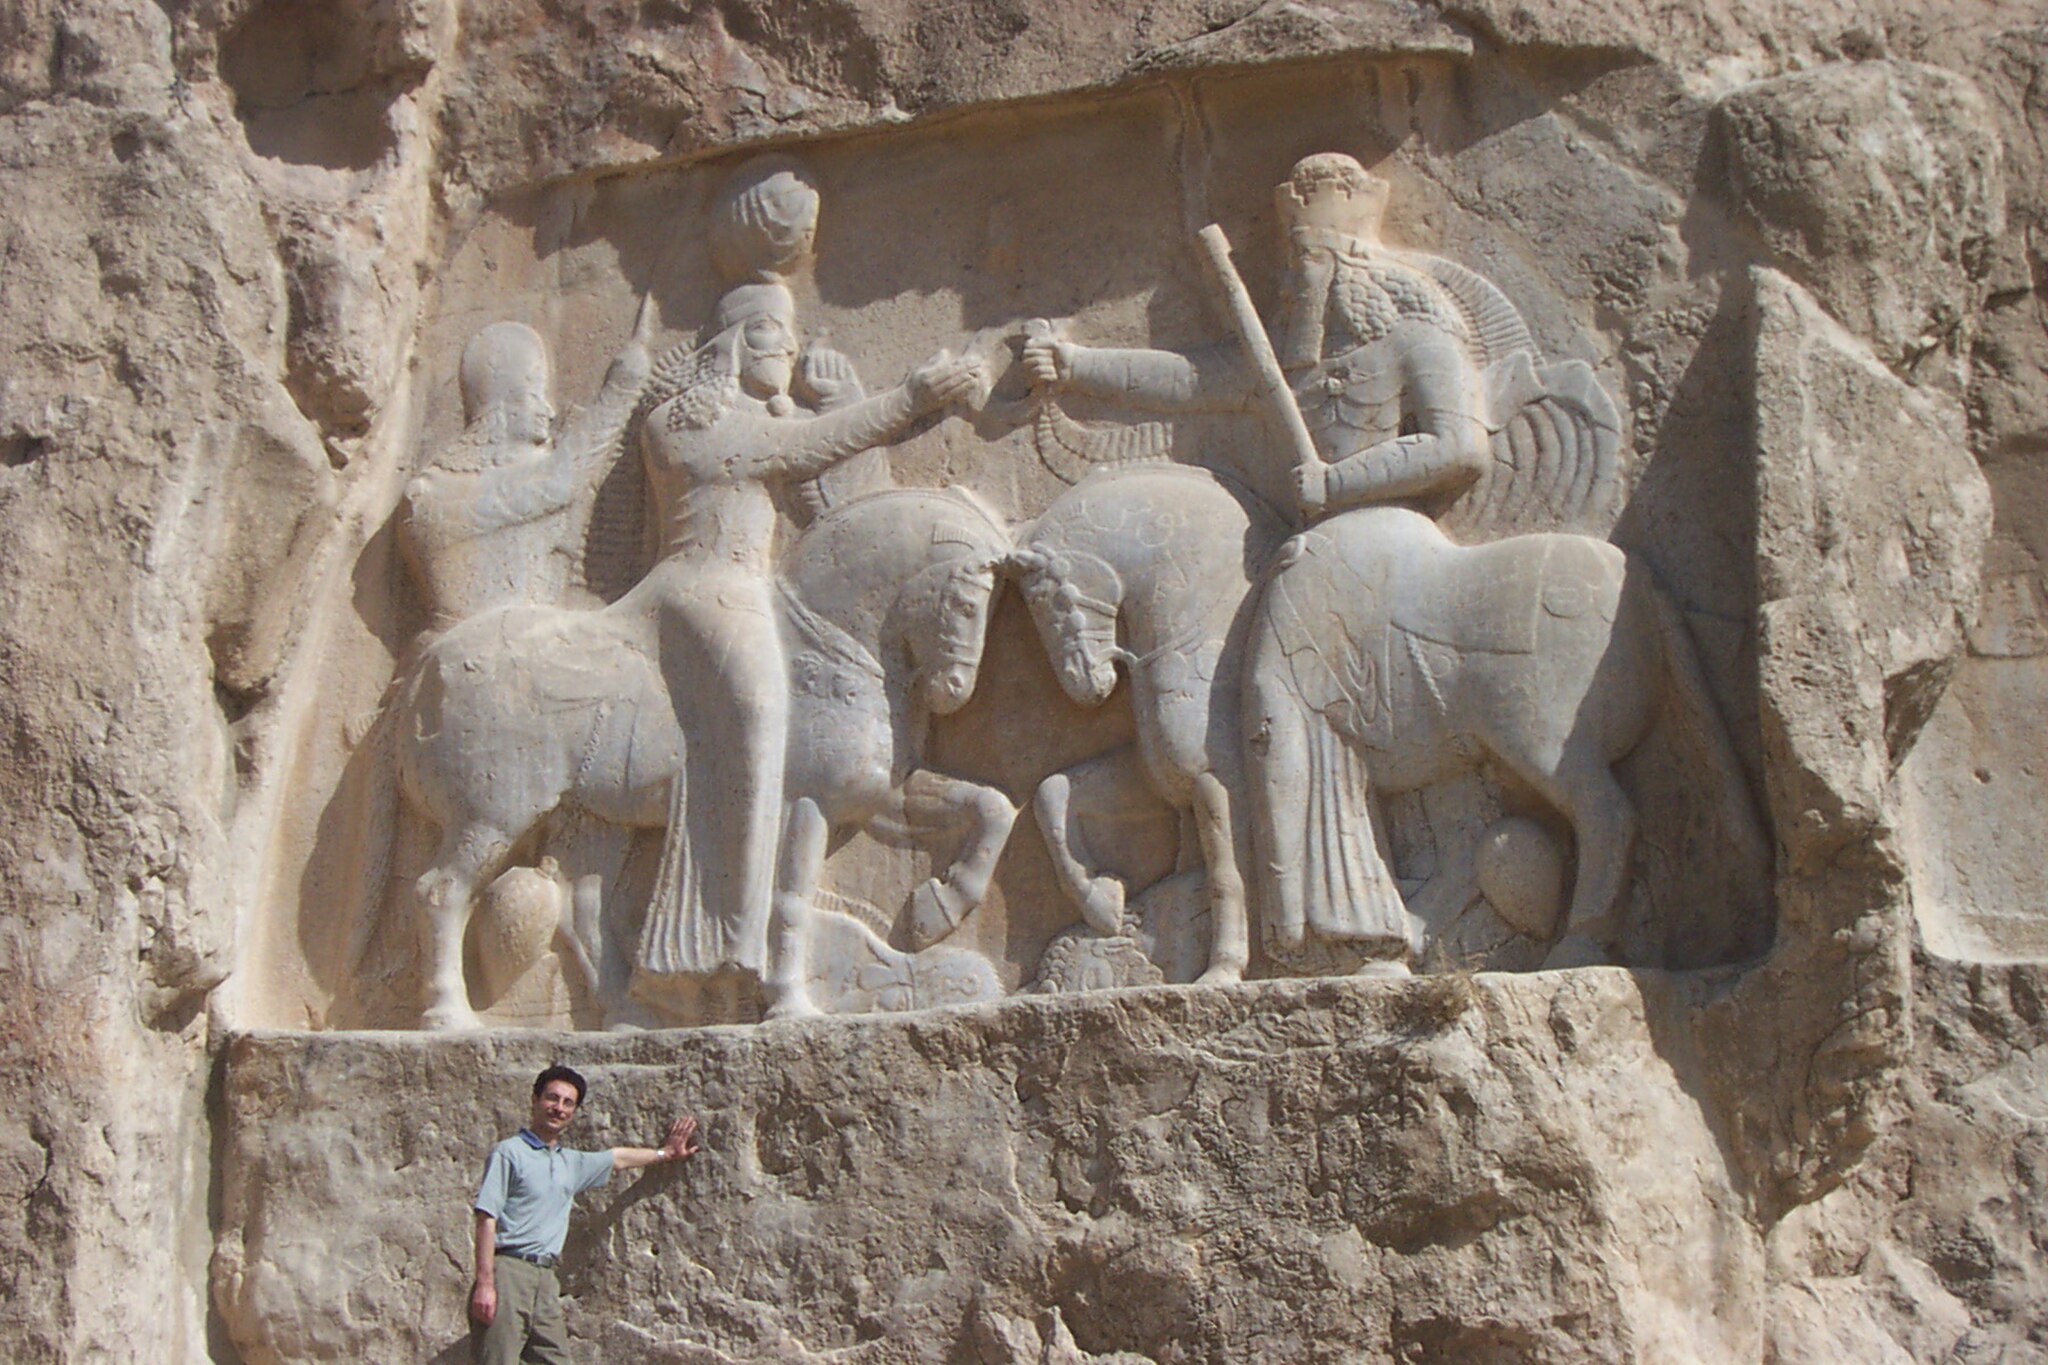
Title: 6290.Kombiz.NaqshERostam (2639404177)
Description: 6290.Kombiz.NaqshERostam
Date: 2004-10-19 08:50
Categories: Relief of investiture of Ardashir at Naqsh-e Rustam, Flickr images reviewed by FlickreviewR 2